Martial eagle

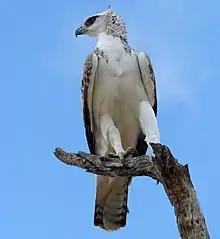
Even immature martial eagles have formidable talons and feet.

Martial eagles have been noted as remarkable for their extremely keen eyesight (3.0–3.6 times human acuity), partly due to their eye being nearly as large as a human's eye. Due to this power, they can spot potential prey from a great distance, having been known to be able to spot prey from as far as away. Their visual acuity may rival some eagles from the genus "Aquila" and some of the larger falcons as the greatest of all diurnal raptors. The talons of martial eagles are impressive and can approach the size, especially in mature females, of those of the crowned eagle despite their slenderer metatarsus and toes compared to the crowned species. Accipitrids usually kill their prey with an elongated, sharp hind toe claw, which is referred to as the hallux claw and is reliably the largest talon in members of the accipitrid family. The average length of the hallux claw in unsexed martial eagles from Tsavo East National Park, Kenya was found to be . In comparison, the average hallux claw of a large sample of golden eagles was similar at . Meanwhile, the three largest clawed modern eagles were found to measure as such: in small samples, the Philippine eagle and crowned eagle had an average hallux claw length of and , respectively, and harpy eagles have an average hallux claw length of approximately . A further sample of martial eagles averaged in 6 males and in 7 females, with the median between the sexes being , these being the largest talons of all booted eagles behind only the crowned eagle. The inner claw on the front of the foot of the martial eagle is especially sizeable proportional to other extremities and unusually can approach, if not reach, the same size as the hallux claw. This inner claw was found to average , in comparison to that of the crowned eagle which measures . The tarsus is quite long in martial eagles, the fourth longest of any living eagle and the longest of any booted eagle species, seemingly an adaptation to prey capture in long grass, including potentially dangerous prey. The bill is of medium size relative to that of other large eagles, with a mean culmen length from Tsavo East of . The bill is larger than the average bill of the large members of the genus "Aquila" but is notably smaller than those of the large species of sea eagle and the Philippine eagle. The gape size of martial eagles is relatively large, however, being proportionally larger than in other booted eagle species behind (albeit considerably behind) the Indian spotted eagle ("Clanga hastata") and the steppe eagle ("Aquila nipalensis") in relative gape size, indicating a relative specialization towards swallowing large prey whole.